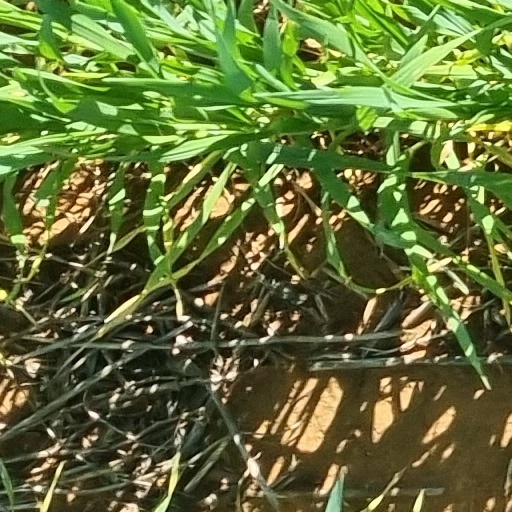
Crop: wheat